Waverley Park

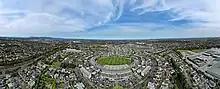
Aerial perspective of Waverley Park facing east towards Mount Dandenong. September 2023.

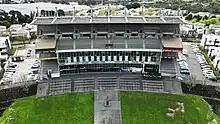
Sir Kenneth Luke Stand, September 2023.

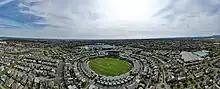
Aerial panorama of Waverley Park facing the Melbourne city skyline, September 2023.

Waverley Park (then VFL Park) was first conceived in 1959 when delegates from the 12 VFL clubs asked the league to find land that was suitable for the building of a new stadium. In September 1962, the VFL secured a block of grazing and market garden land in Mulgrave. The area was chosen because it was believed that, with the effects of urban sprawl and the proposed building of the South-Eastern (later called Monash) freeway, the area would become the demographic centre of Melbourne. The VFL lobbied the state government to construct a rail connection to the stadium, but that never occurred. The push for rail to allow transportation to the stadium was still in existence in early to mid 1980s